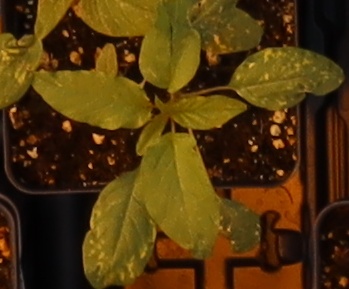
Label: Palmer Amaranth